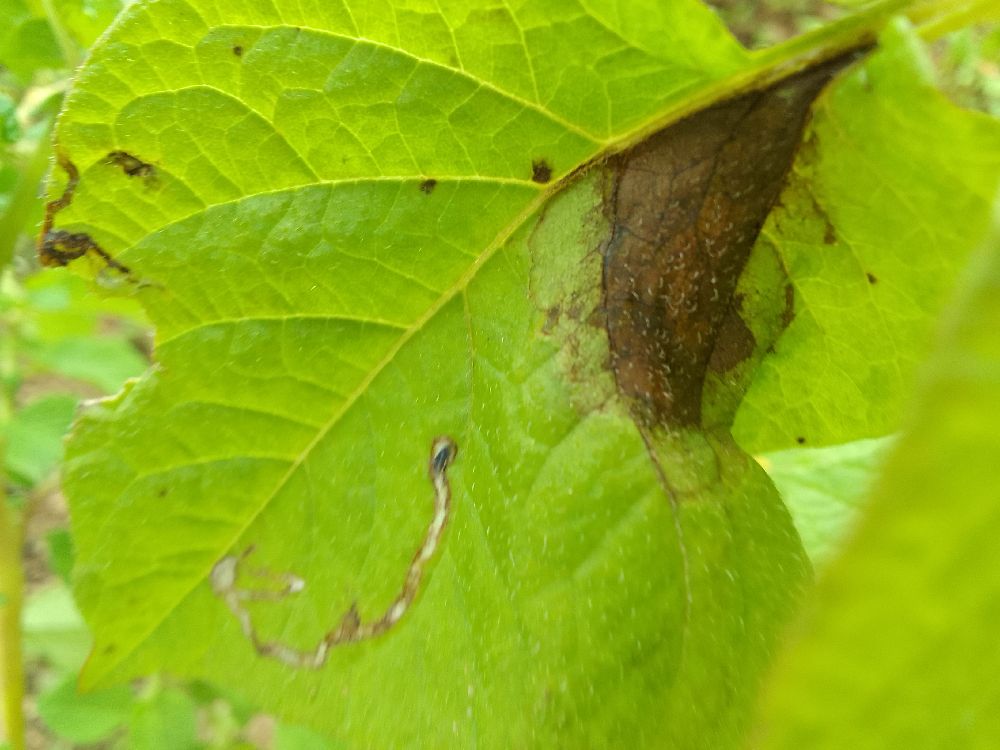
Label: Late blight